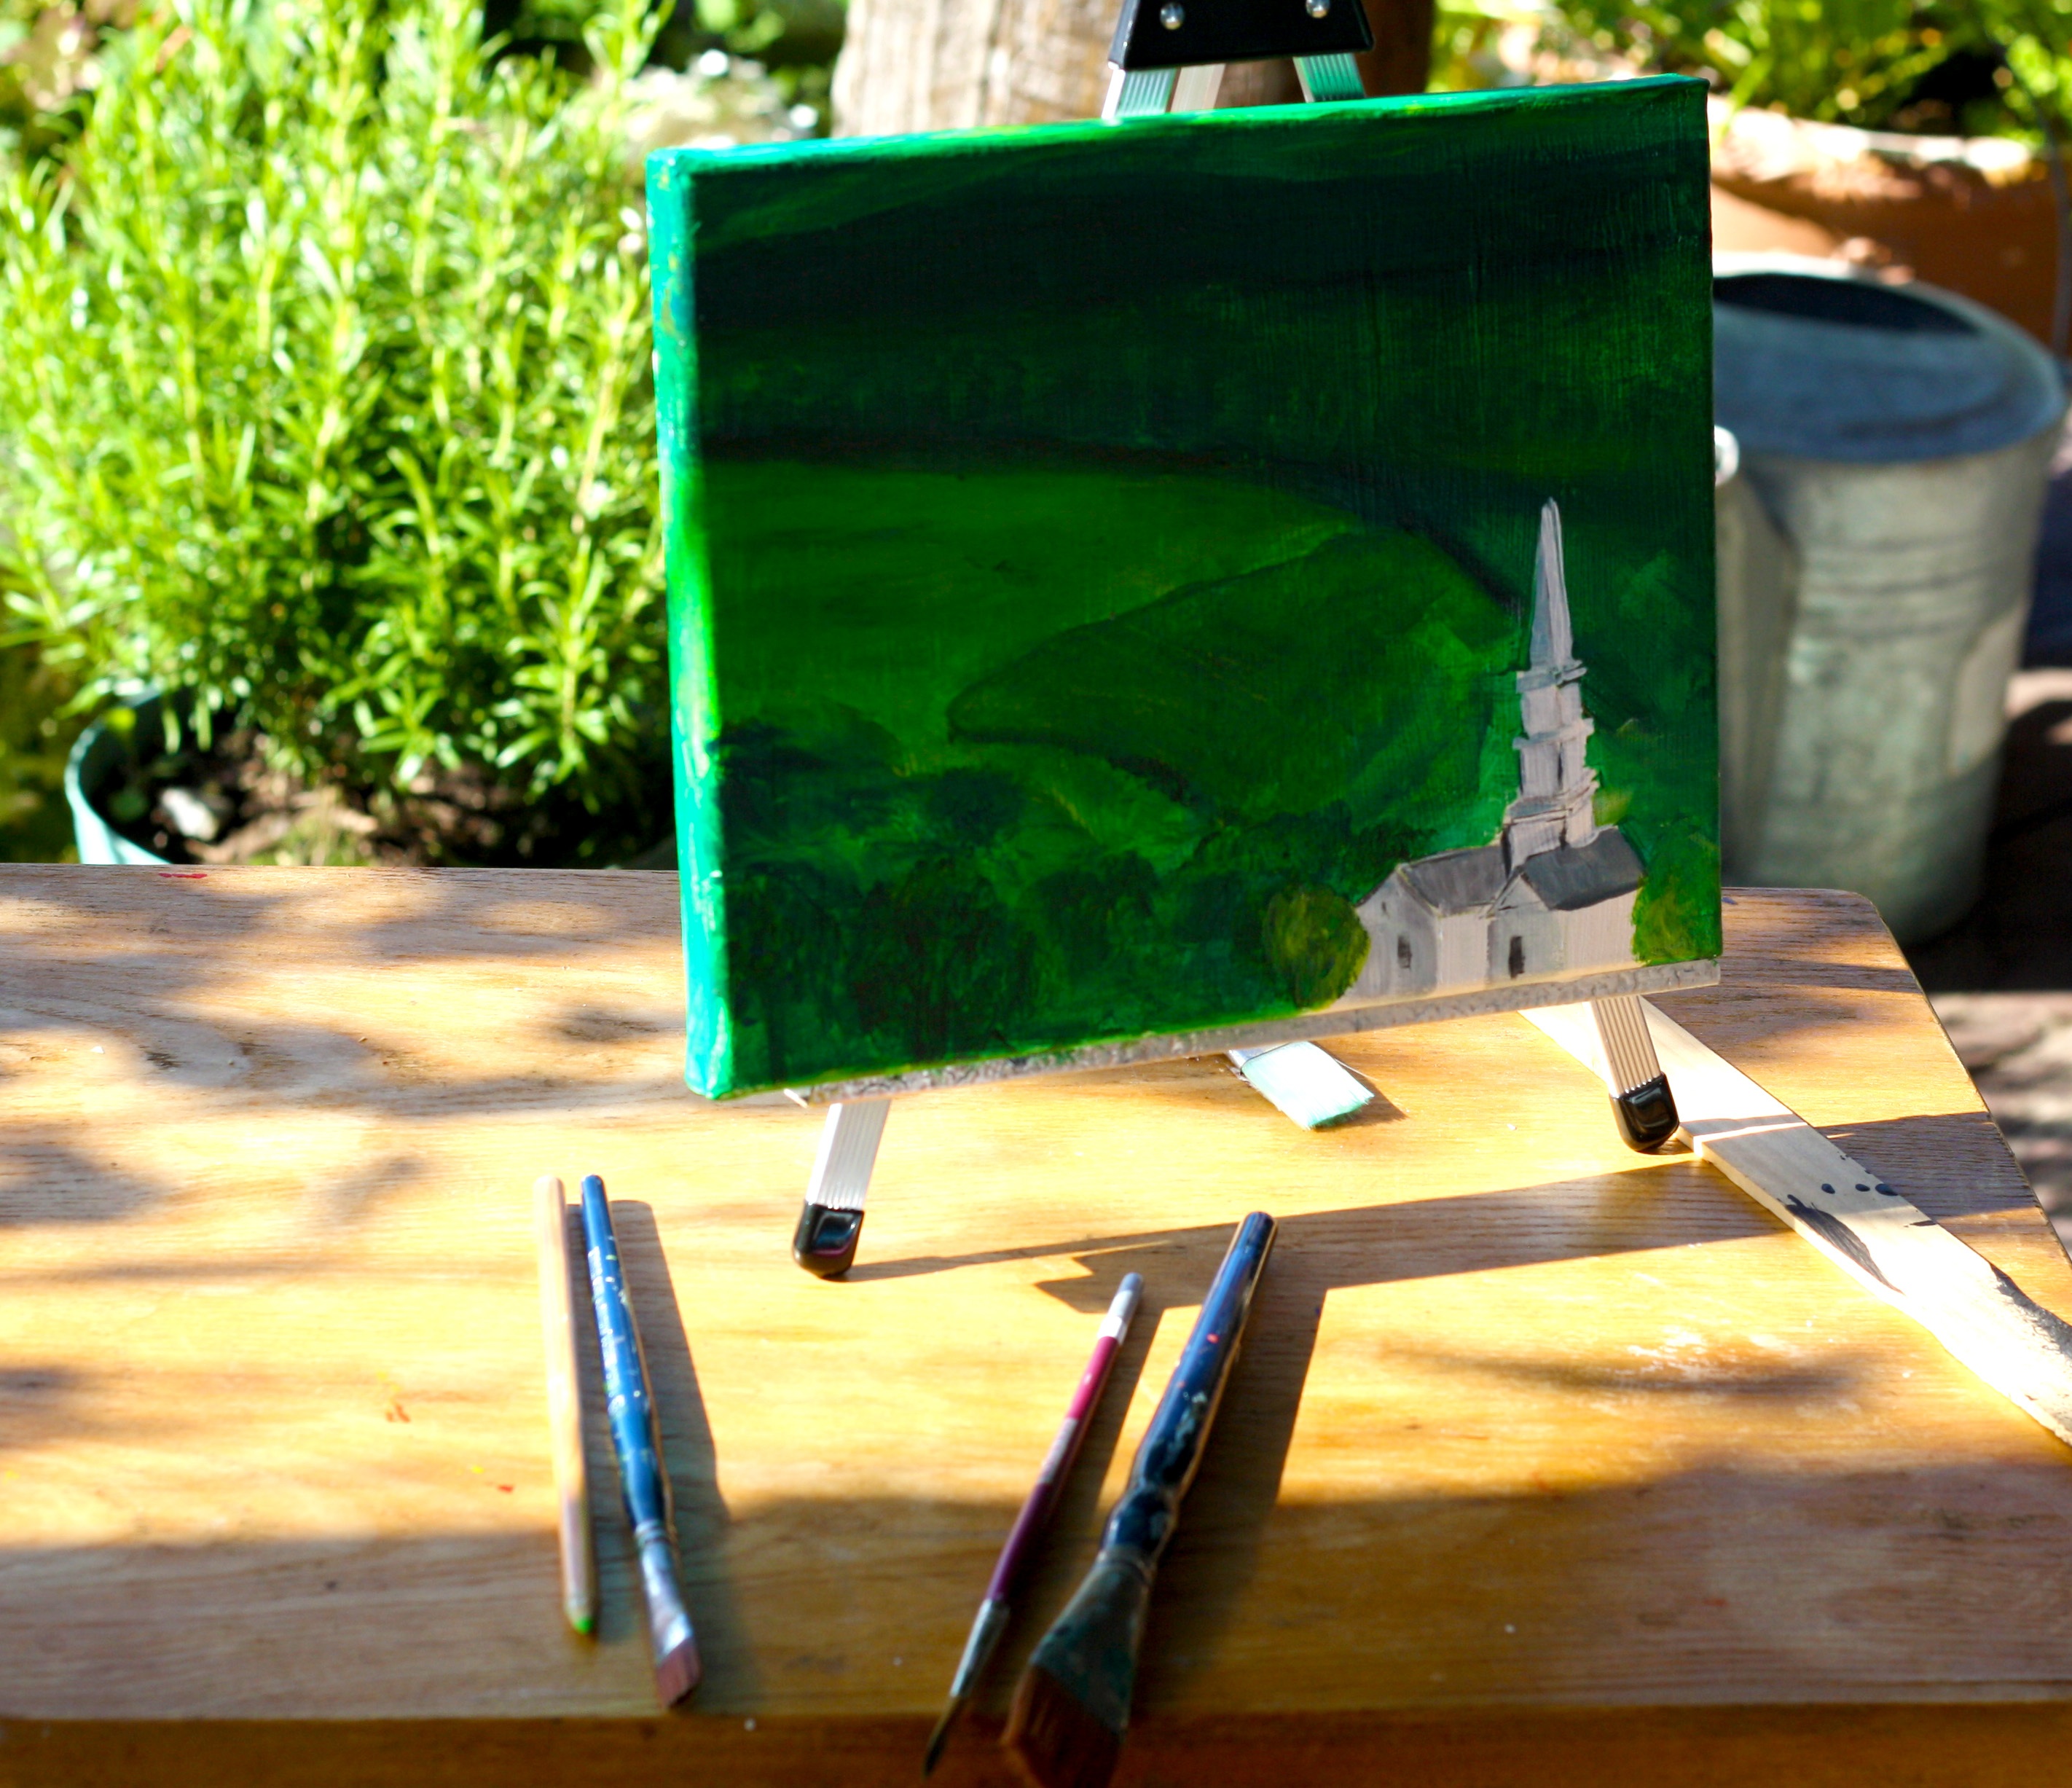
table, wood, green, furniture, lighting, art